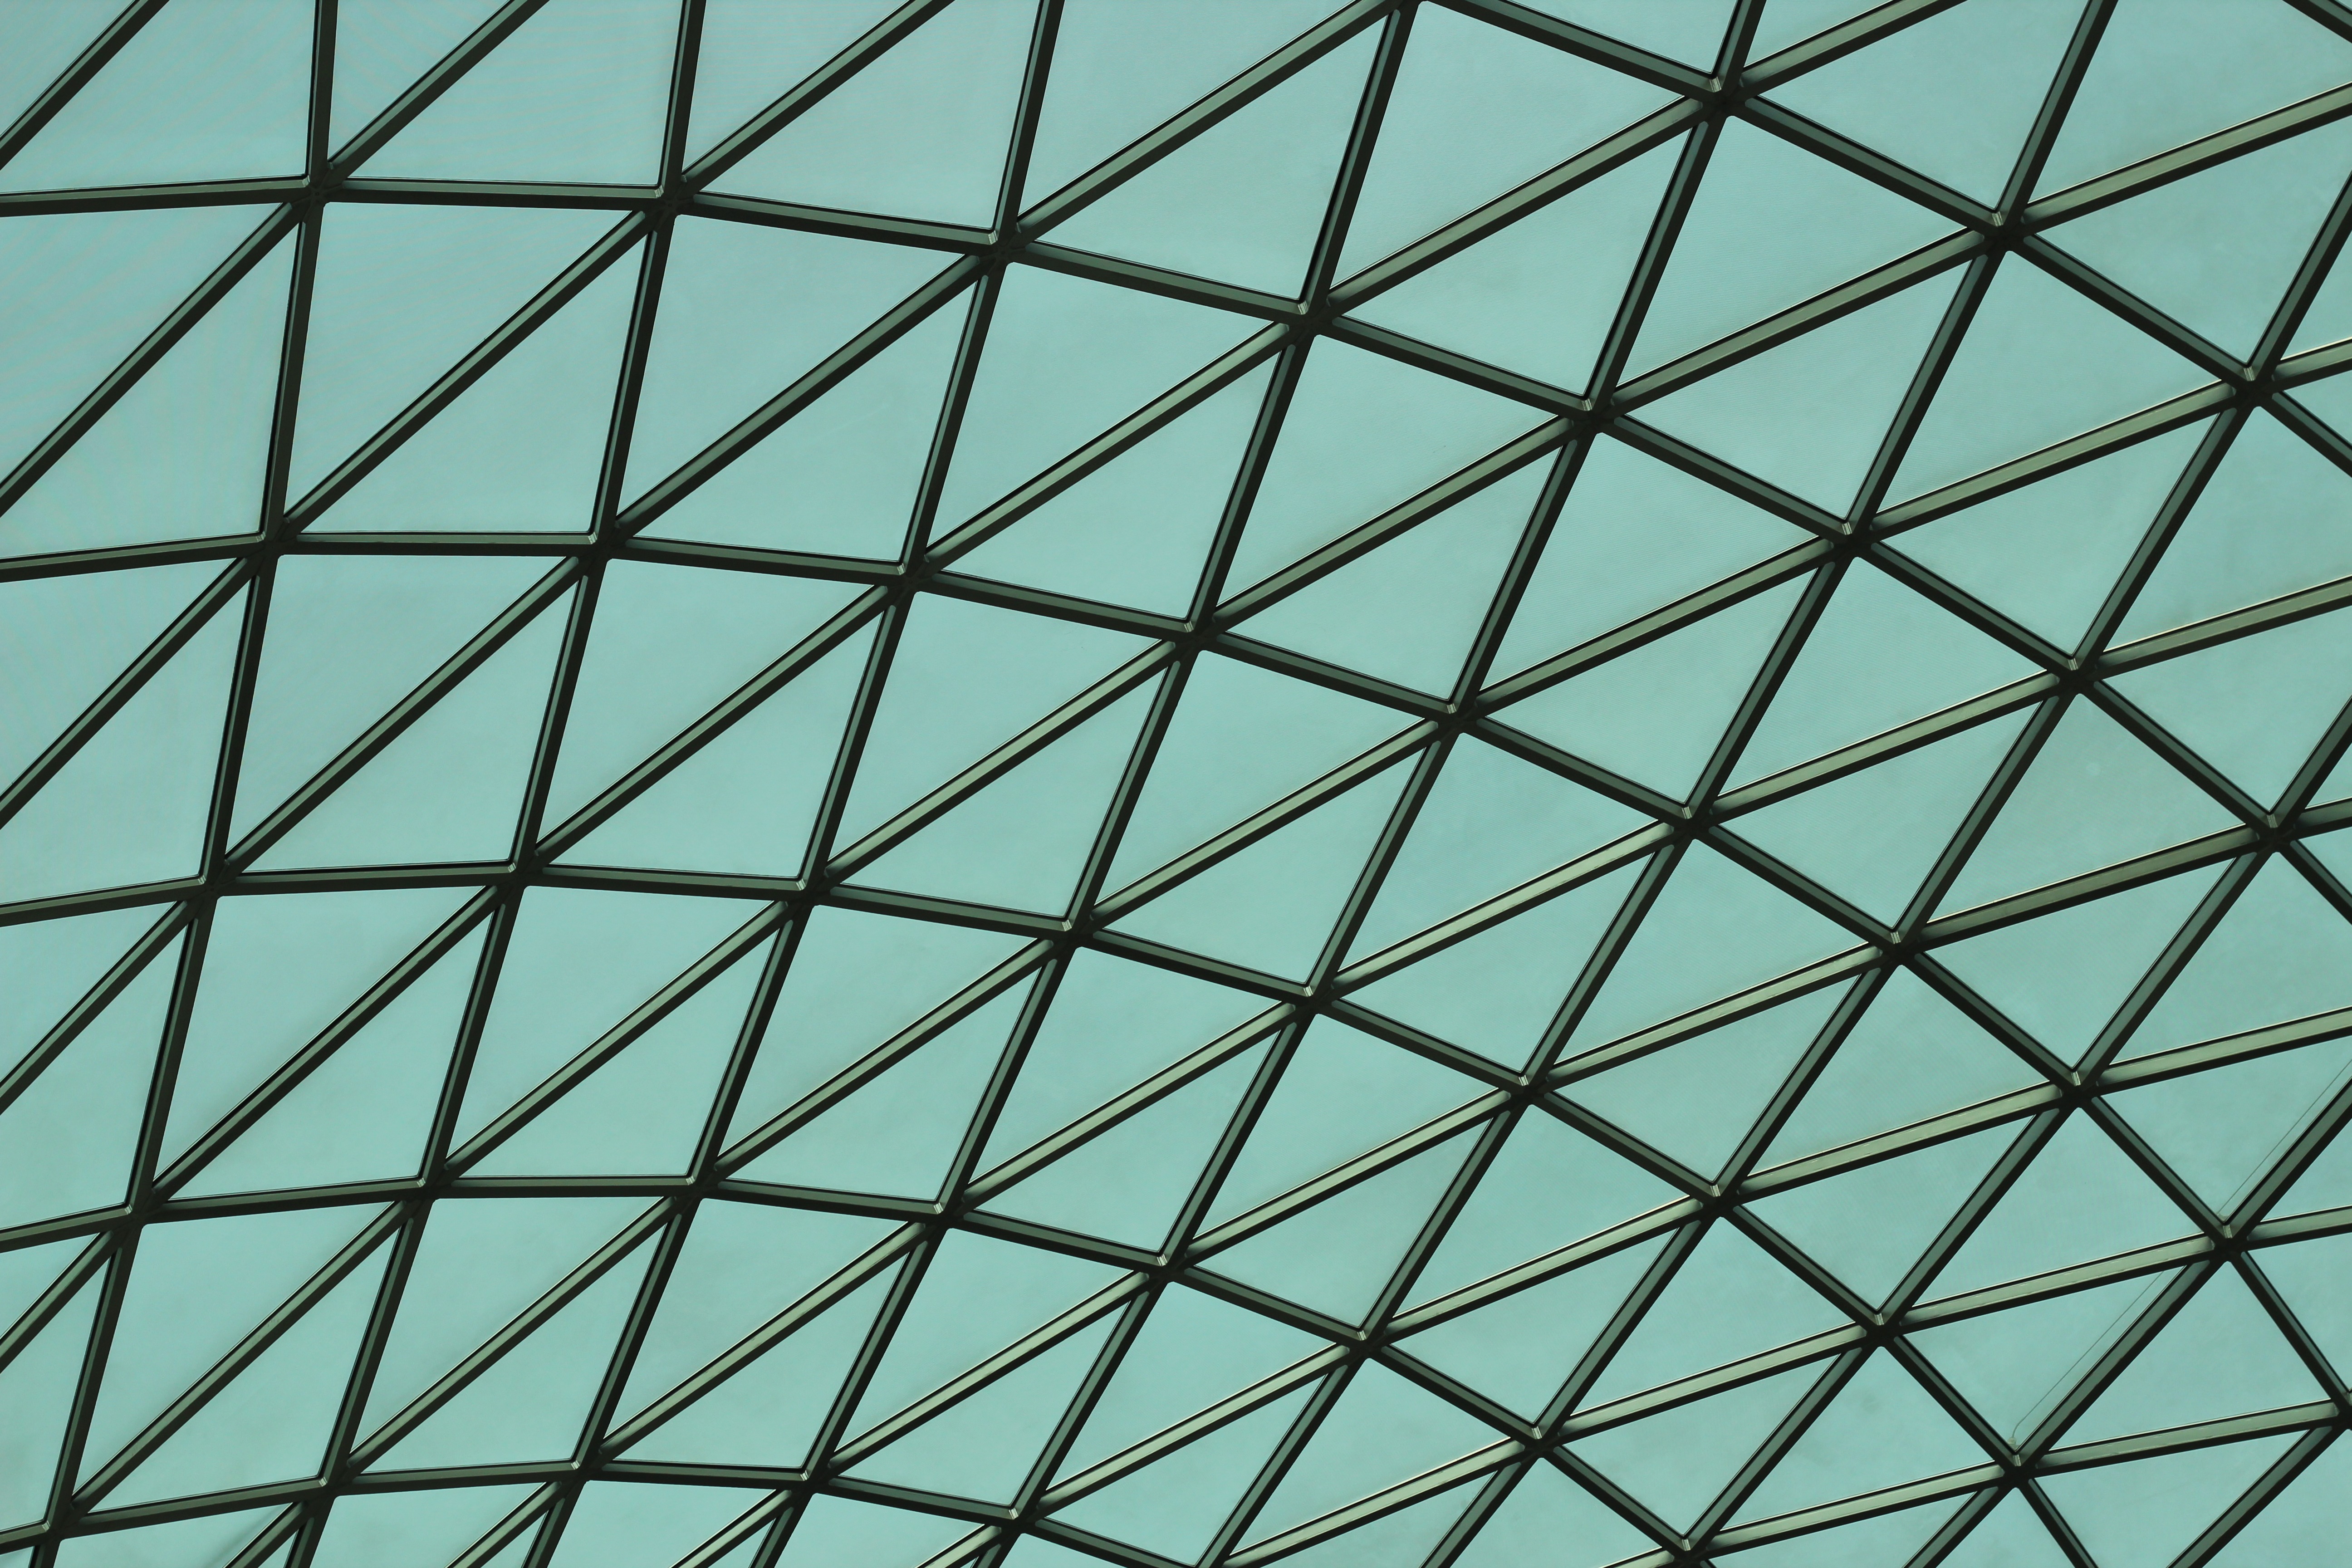
architecture, texture, glass, roof, building, pattern, line, facade, blue, circle, design, net, symmetry, shape, top, shapes, chain link fencing